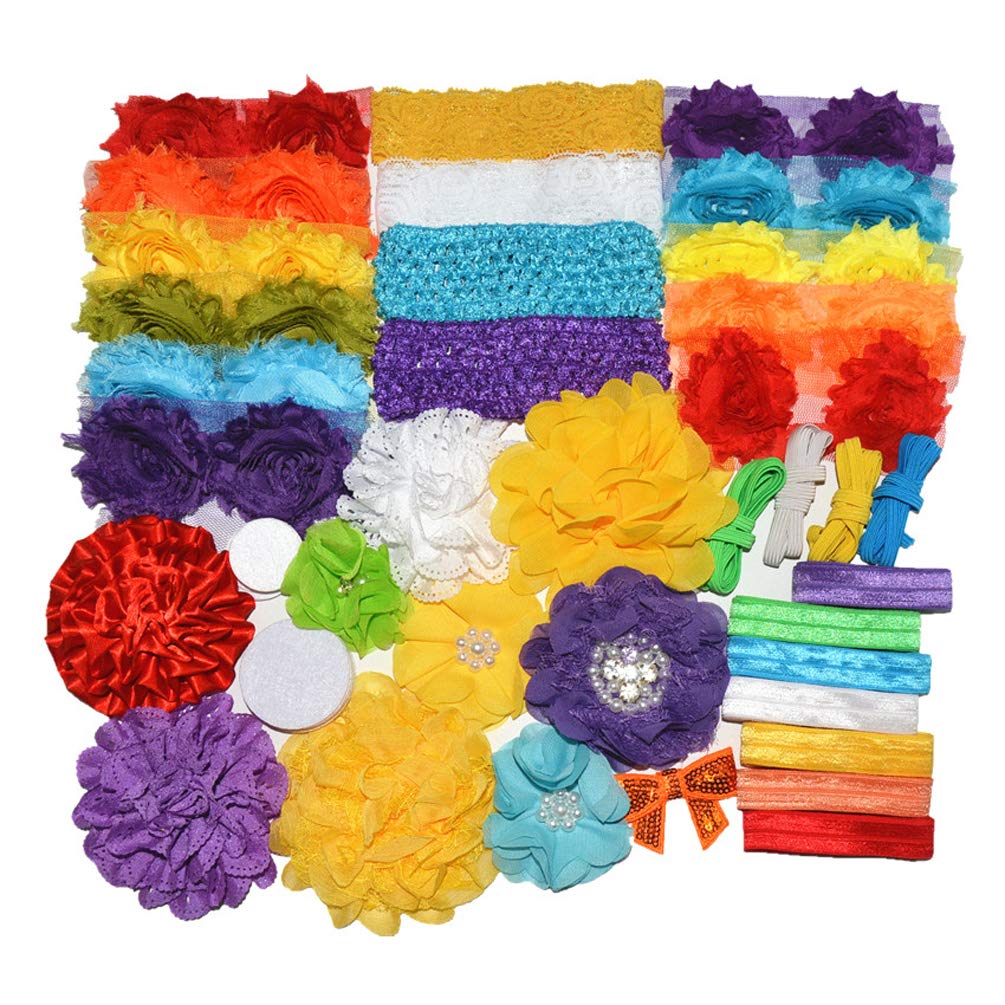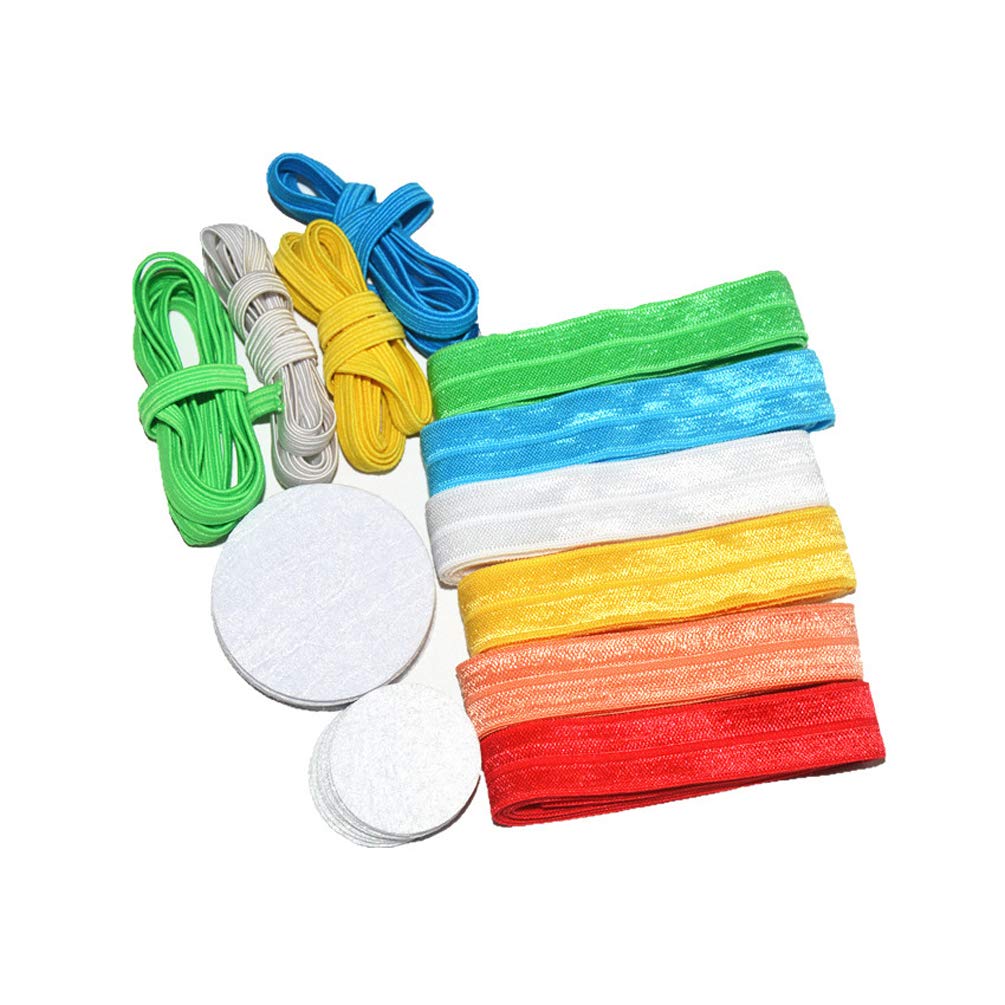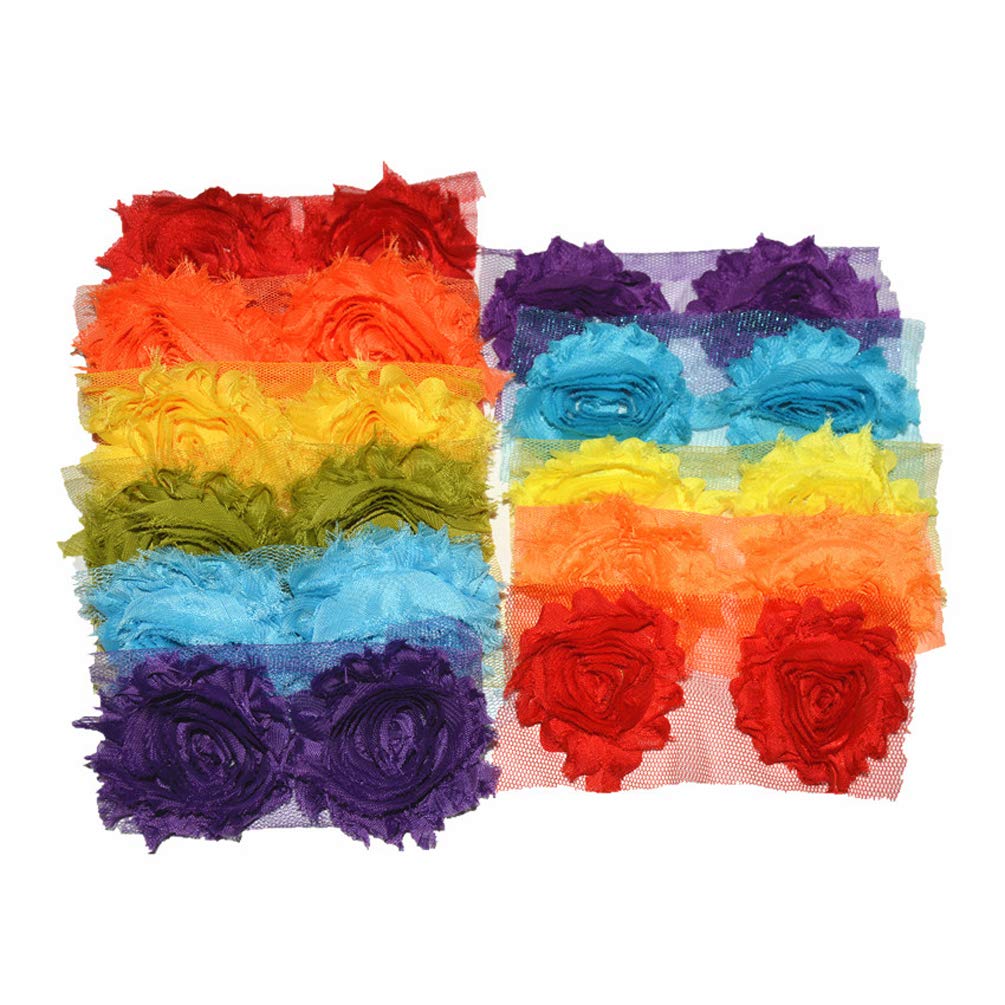
BERON 46 Pcs Handmade DIY Kit Chiffon Flower Accessories- Nonwoven Felt Cloth Party Supplies for DIY Hair Bow Maker - Mini Yellow Headband Kit (H0482-3)
Category: All Beauty
About Our Product *Each headband kit is full of ribbons, bows, flowers and jewels along with elastic bands. With this DIY party supplies kit you can make over accompany your little one when growing! *The possibilities are endless with these beautiful chiffon roses. *These shabby flowers are great for making headbands, hair bows, hair pins, scrap-booking, shoes and clothes. Notice *1. Due to handmade, please allow 10-15mm error due to manual measurement. *2. Due to the light and screen differences, color of the item may be slightly different from the pictures, please understand. *3. These flowers are attached a mesh backing with no clips and hardware, please trim the mesh around the flower with scissors when you are ready to use these flowers.
Features: Material:made of high quality chiffon felt cloth/chiffon frabic, soft and comfortable,great headband and party supplies. | Package includes:46pcs in total(11set shabby flowers, 2pcs flower each set, 2pcs 1.5 inches lace hair band, 2pcs 1.5 inches knit hair band, 9pcs fabric flower, 10pcs nonwoven farbics, 1pcs hair bows, 7yard 0.6 inches hair band, 4yard 0.2 inches hair band). | Color:all items colors are as shown. | 100% SATISFACTION OR YOUR MONEY BACK: no-hassle-involved Money Back Guarantee, you are always covered. If you aren't 100% satisfied, we will refund every penny. Place your order now with confidence! | For more colors any questions,please email us,we will get back to you in 24 hours.